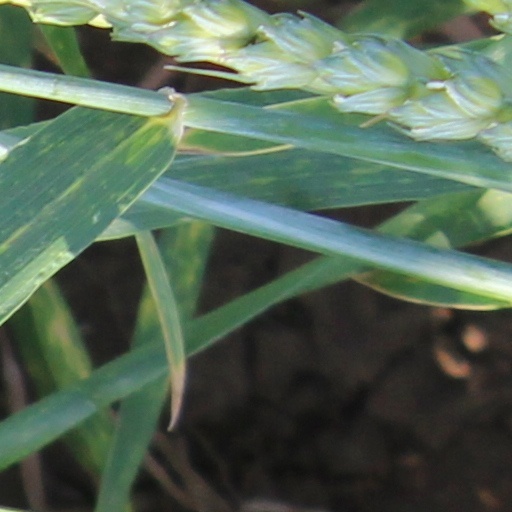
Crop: wheat